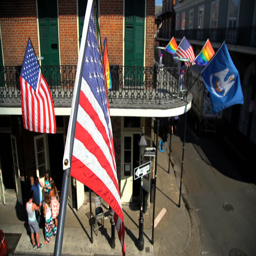
view of flag on ornate buildings